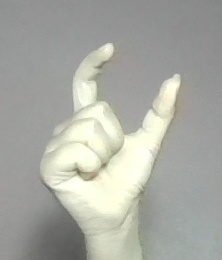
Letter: nun